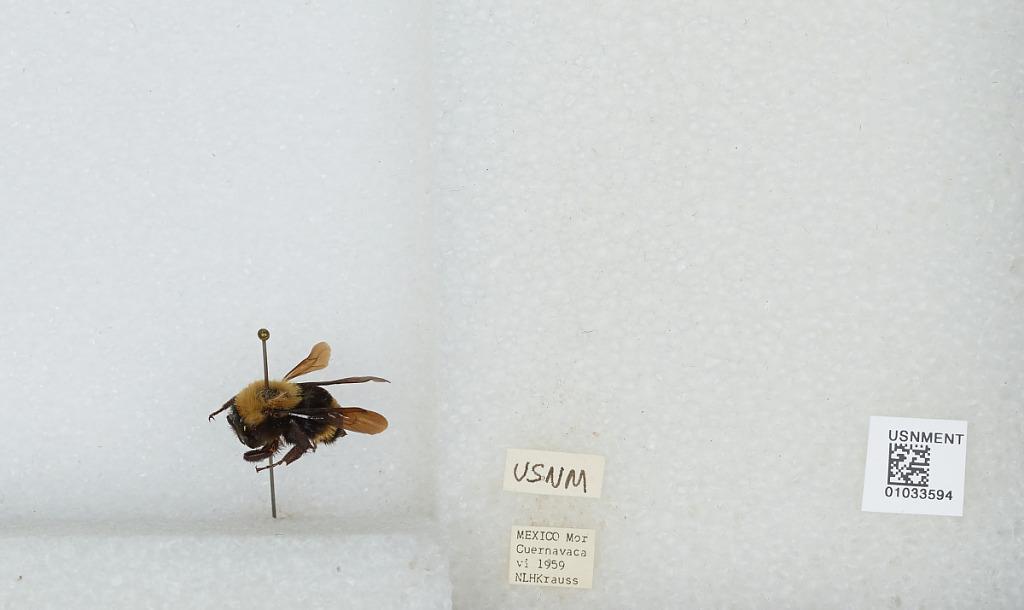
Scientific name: Bombus (Fervidobombus) steindachneri Handlirsch
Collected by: N. Krauss
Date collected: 1959-6-
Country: Mexico
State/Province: Morelos
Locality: Cuernavaca